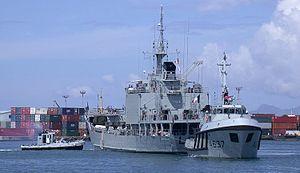
Les forces armées en Polynésie française, abrégées en FAPF, désignent les unités de l'Armée française stationnées en Polynésie française et constituant ainsi la zone de défense de Polynésie française.